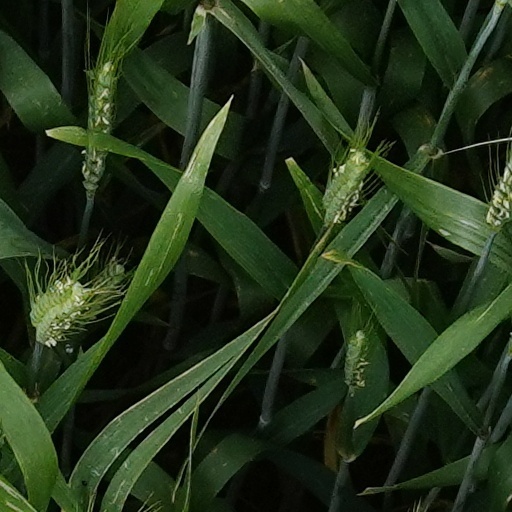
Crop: wheat